Milla Jovovich

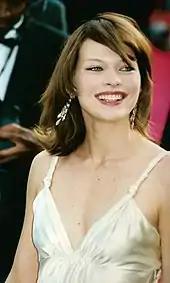
Jovovich attended the 2000 Cannes Film Festival.

Jovovich returned to acting in 1997 with a lead role in the French science-fiction action film "The Fifth Element", alongside Bruce Willis and Gary Oldman. This was written and directed by Luc Besson. She portrayed Leeloo, an alien who helps to save the planet. Jovovich said she "worked like hell: no band practice, no clubs, no pot, nothing" to acquire the role and impress Besson. Jovovich co-created and mastered an alien fictional language of over 400 words for her role. She wore a costume that came to be known as the "ACE-bandage" costume; the body suit designed by Jean-Paul Gaultier was made of medical bandages. "The Fifth Element" was selected as the opening film for the 1997 Cannes Film Festival, and its worldwide box office gross was over $263 million, more than three times its budget of $80 million. "The Fifth Element" was often praised for its visual style; critic James Berardinelli wrote, "Jovovich makes an impression, although her effectiveness has little to do with acting and less to do with dialogue". Jovovich was nominated for "Favorite Female Newcomer" at the Blockbuster Entertainment Awards and "Best Fight" at the MTV Movie Awards. The film inspired a video game and a planned Leeloo action figure, but the figure was never released due to licensing problems. In a 2003 interview, Jovovich said Leeloo was her favorite role.